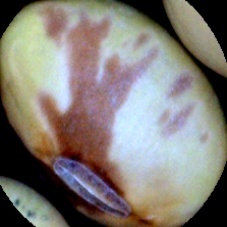
Label: Spotted